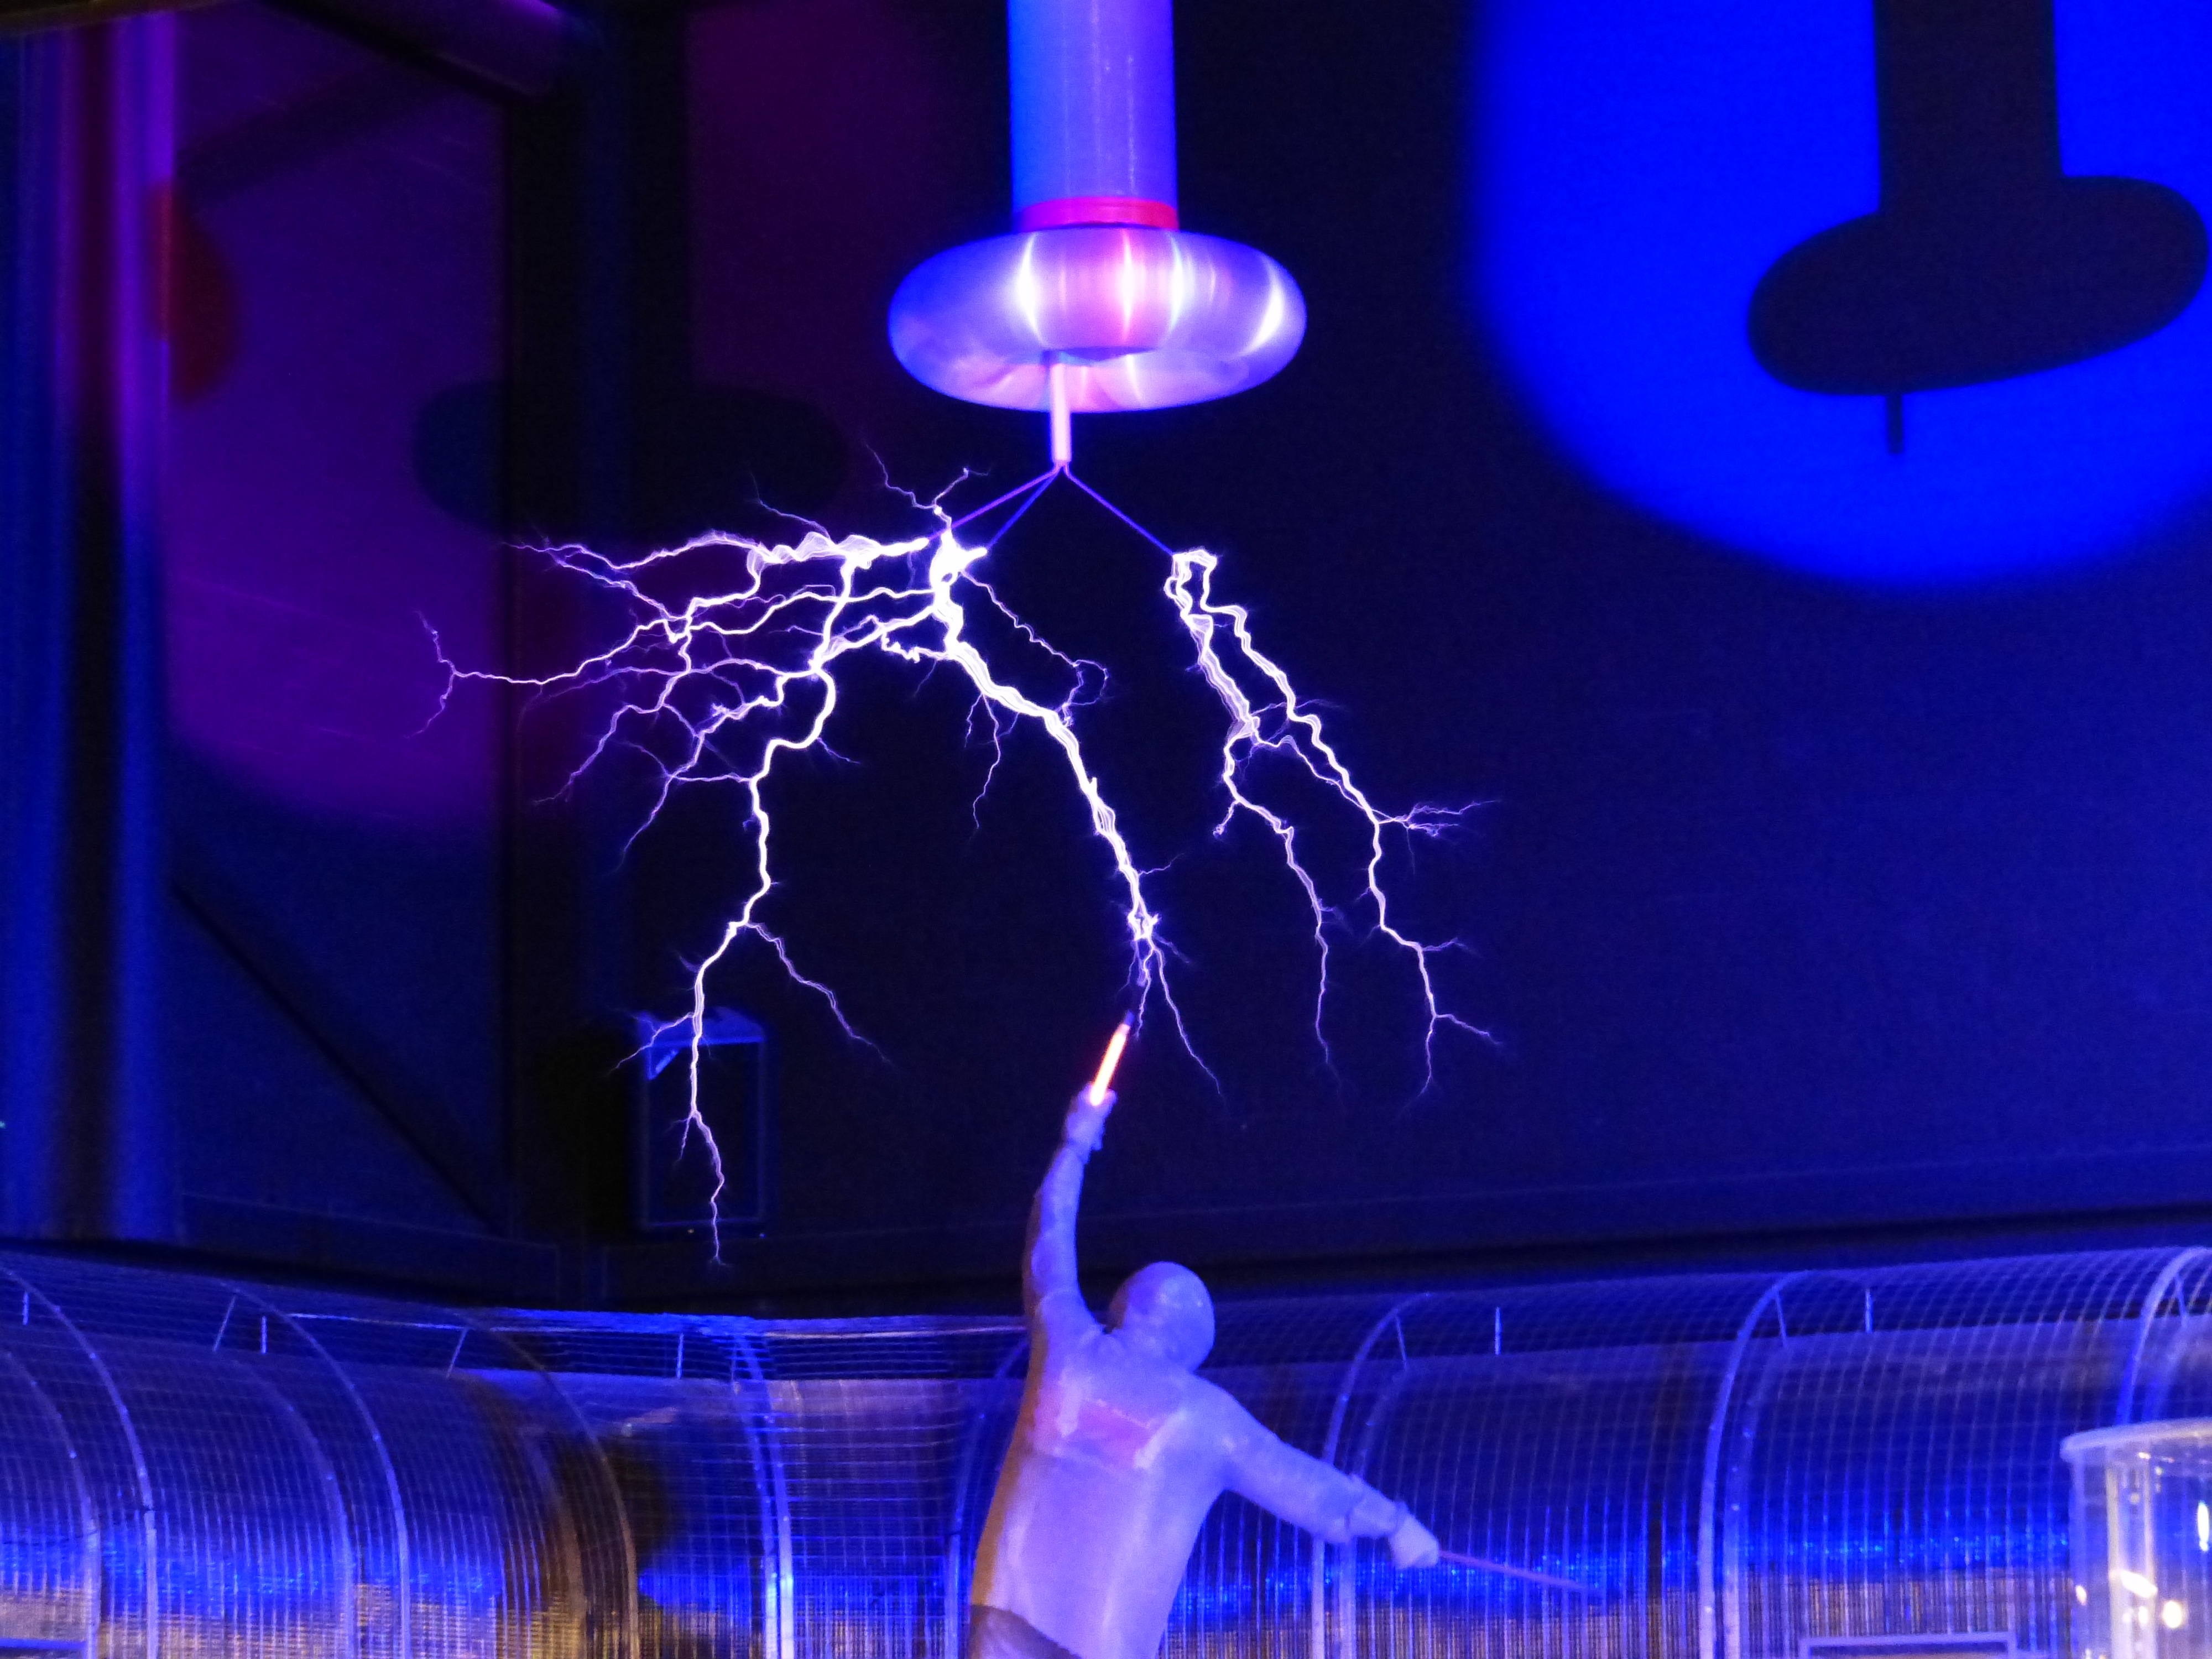
light, night, museum, show, human, blue, electricity, signage, lighting, high voltage, thunder, flash, thunderstorm, demonstration, experiment, physics, discharge, artificial lightning, museum of technology, tesla coil, experimental physics, nikola tesla, tesla transformer, resonance transformer, high frequency ac voltage